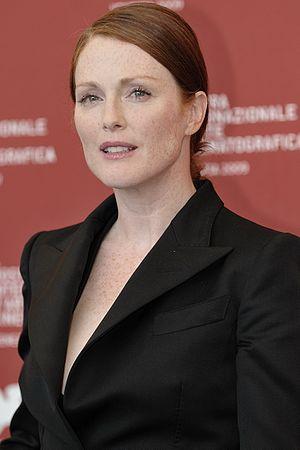
Neuf mois aussi ou Moi, papa?! au Québec est un film américain écrit et réalisé par Chris Columbus, sorti en 1995. C'est un remake du film français Neuf mois de Patrick Braoudé, sorti en 1994.